Usman Haque

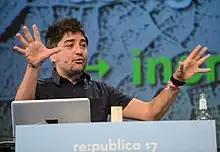

Usman Haque (born 1971) is an architect and artist who works with technology. He is known for designing large scale interactive installations and his contributions to Interactive architecture and the Internet of things.